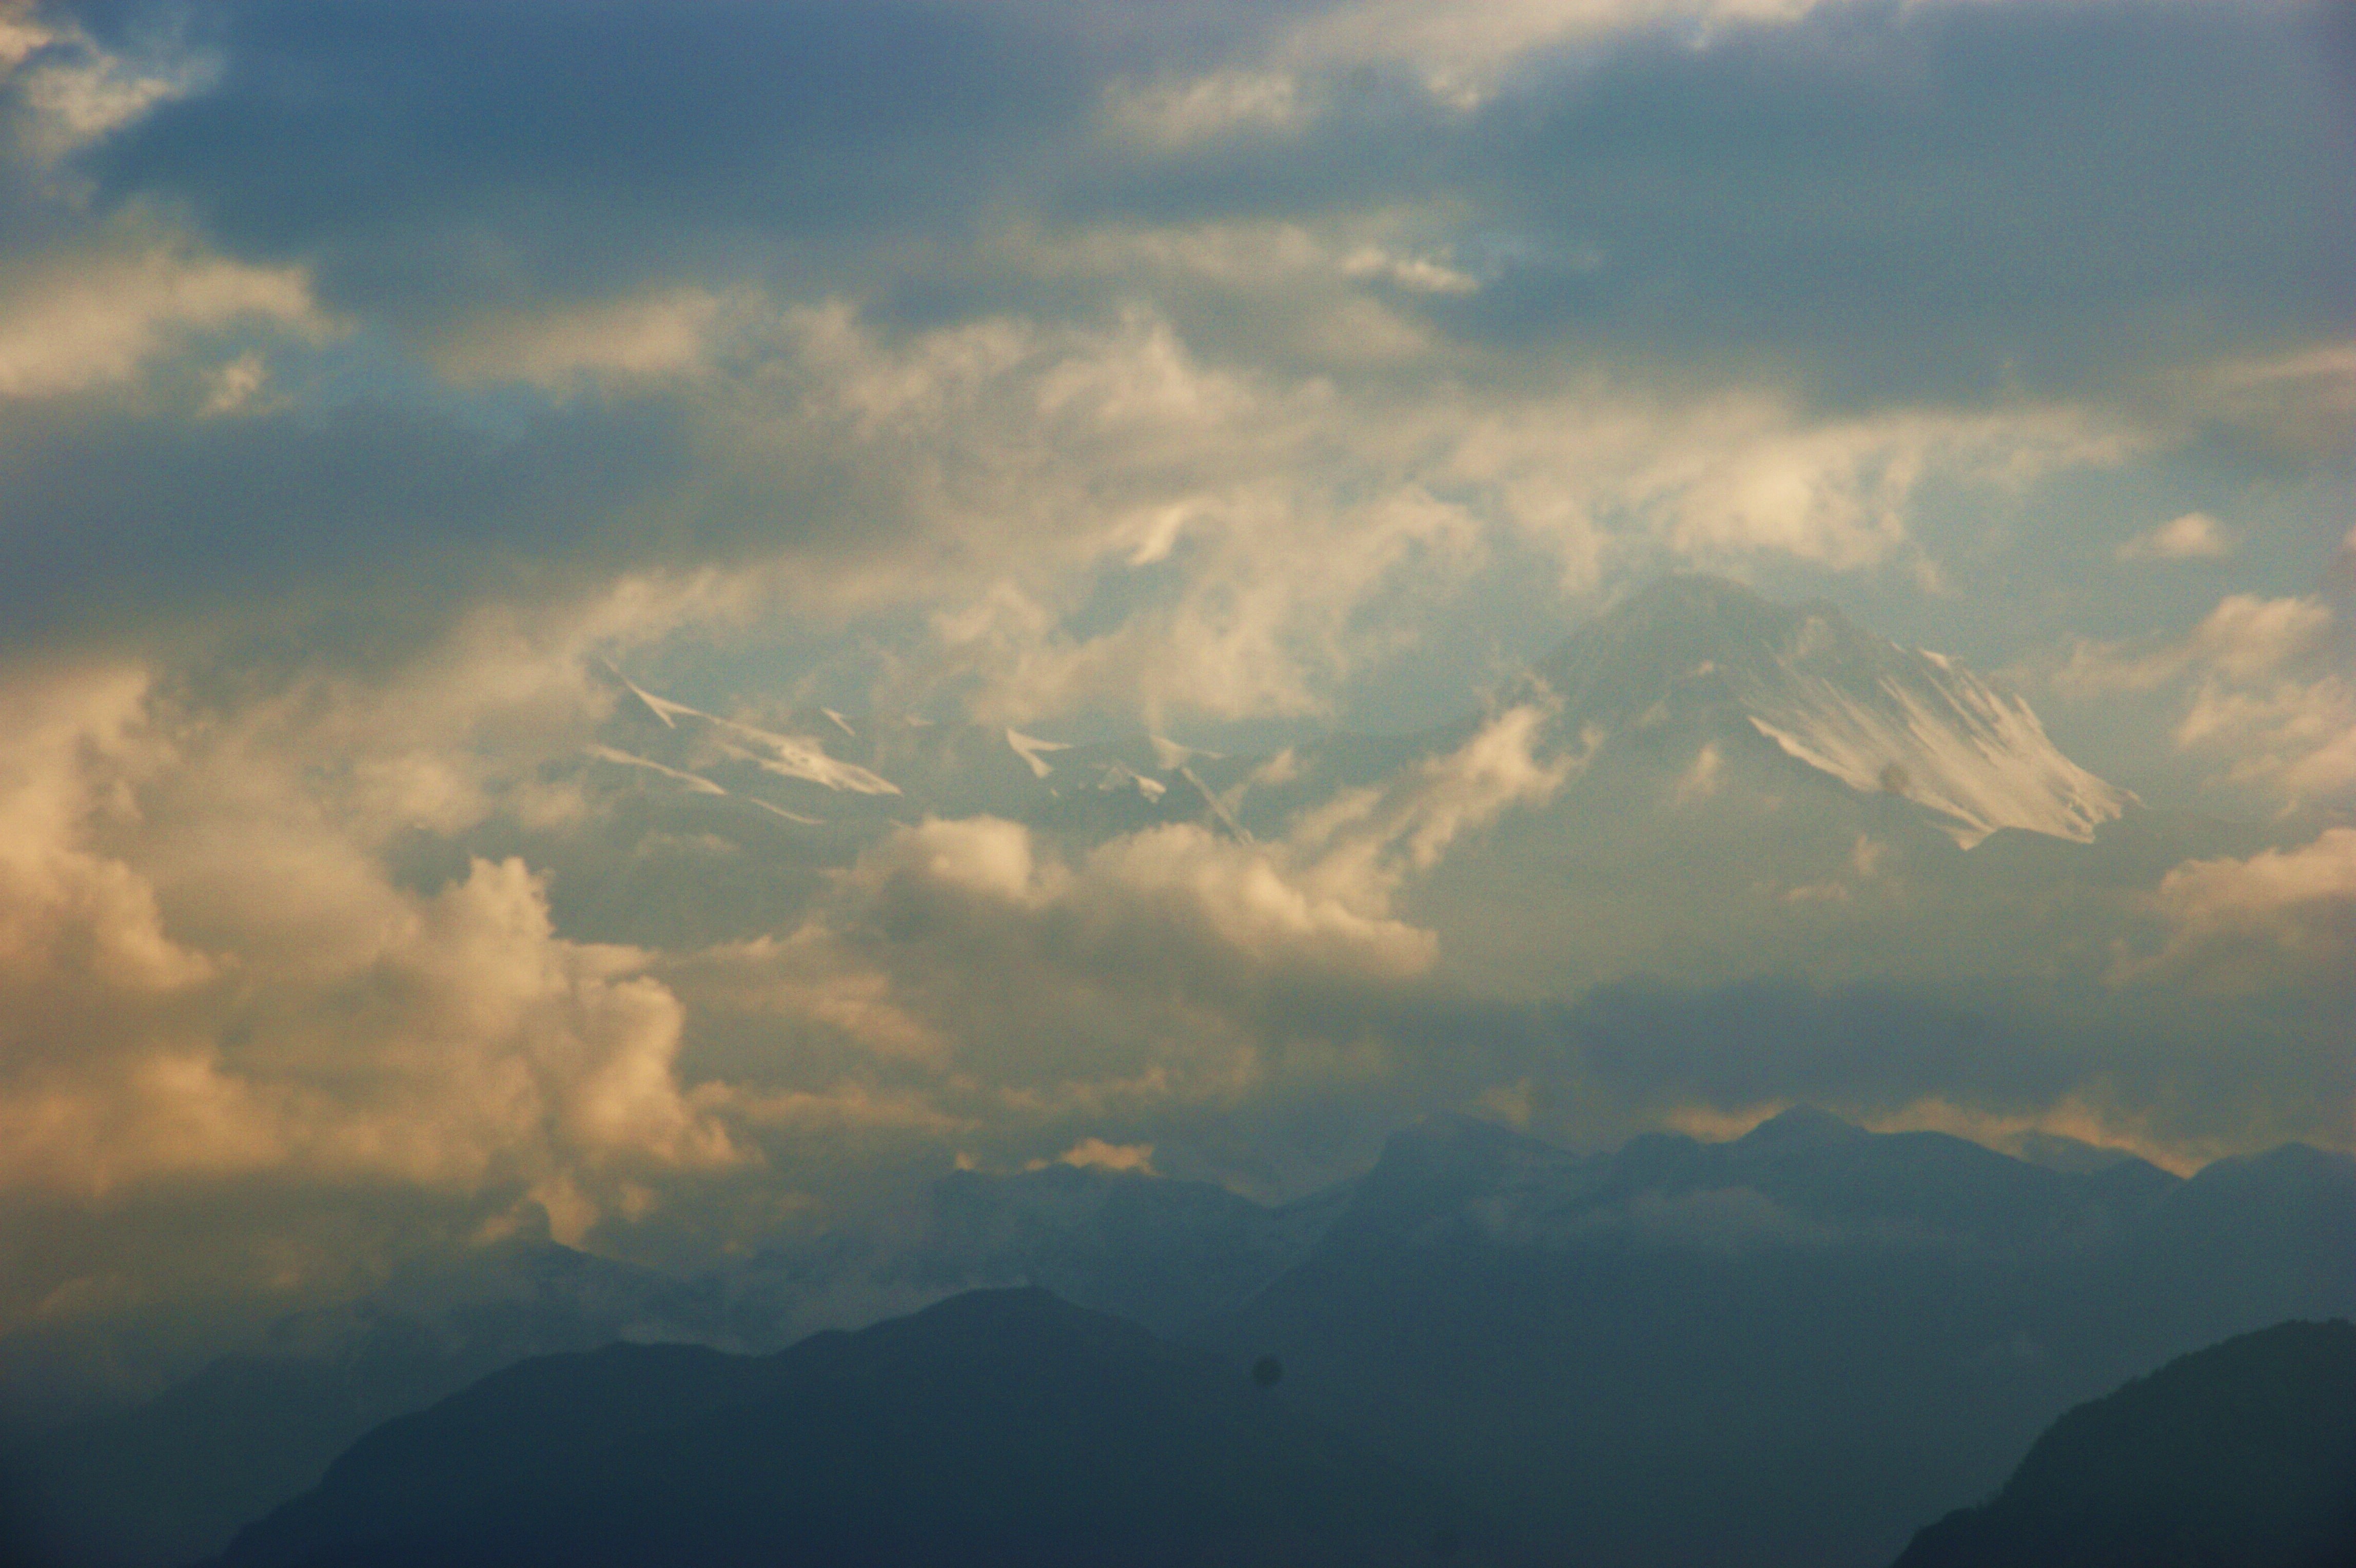
horizon, mountain, cloud, sky, sunrise, sunset, white, sunlight, morning, dawn, atmosphere, mountain range, panorama, dusk, evening, show, cumulus, snowfall, nepal, clouds, mountains, peaks, afterglow, himalayas, meteorological phenomenon, atmospheric phenomenon, atmosphere of earth, mountainous landforms